Maritime history of the United States (1800–1899)

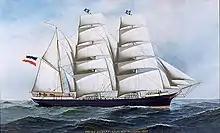
""The Prinz Albert,"" 1897, by Antonio Jacobsen

Clippers were built for seasonal trades such as tea, where an early cargo was more valuable, or for passenger routes. The small, fast ships were ideally suited to low-volume, high-profit goods, such as spices, tea, people, and mail. The values could be spectacular. The "Challenger" returned from Shanghai with "the most valuable cargo of tea and silk ever to be laden in one bottom." The competition among the clippers was public and fierce, with their times recorded in the newspapers. The ships had low expected lifetimes and rarely outlasted two decades of use before they were broken up for salvage. Given their speed and maneuverability, clippers frequently mounted cannon or carronade and were often employed as pirate vessels, privateers, smuggling vessels, and in interdiction service.